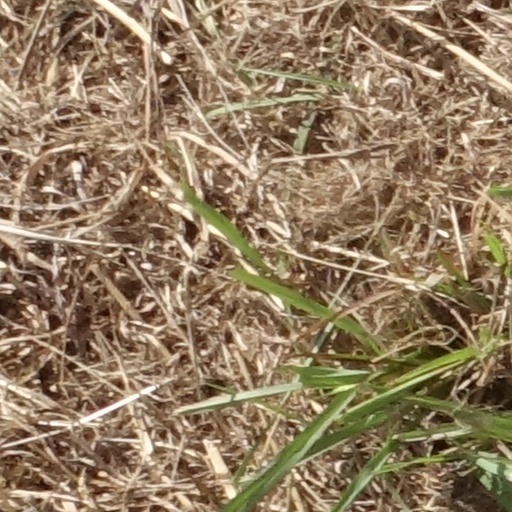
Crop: sorghum